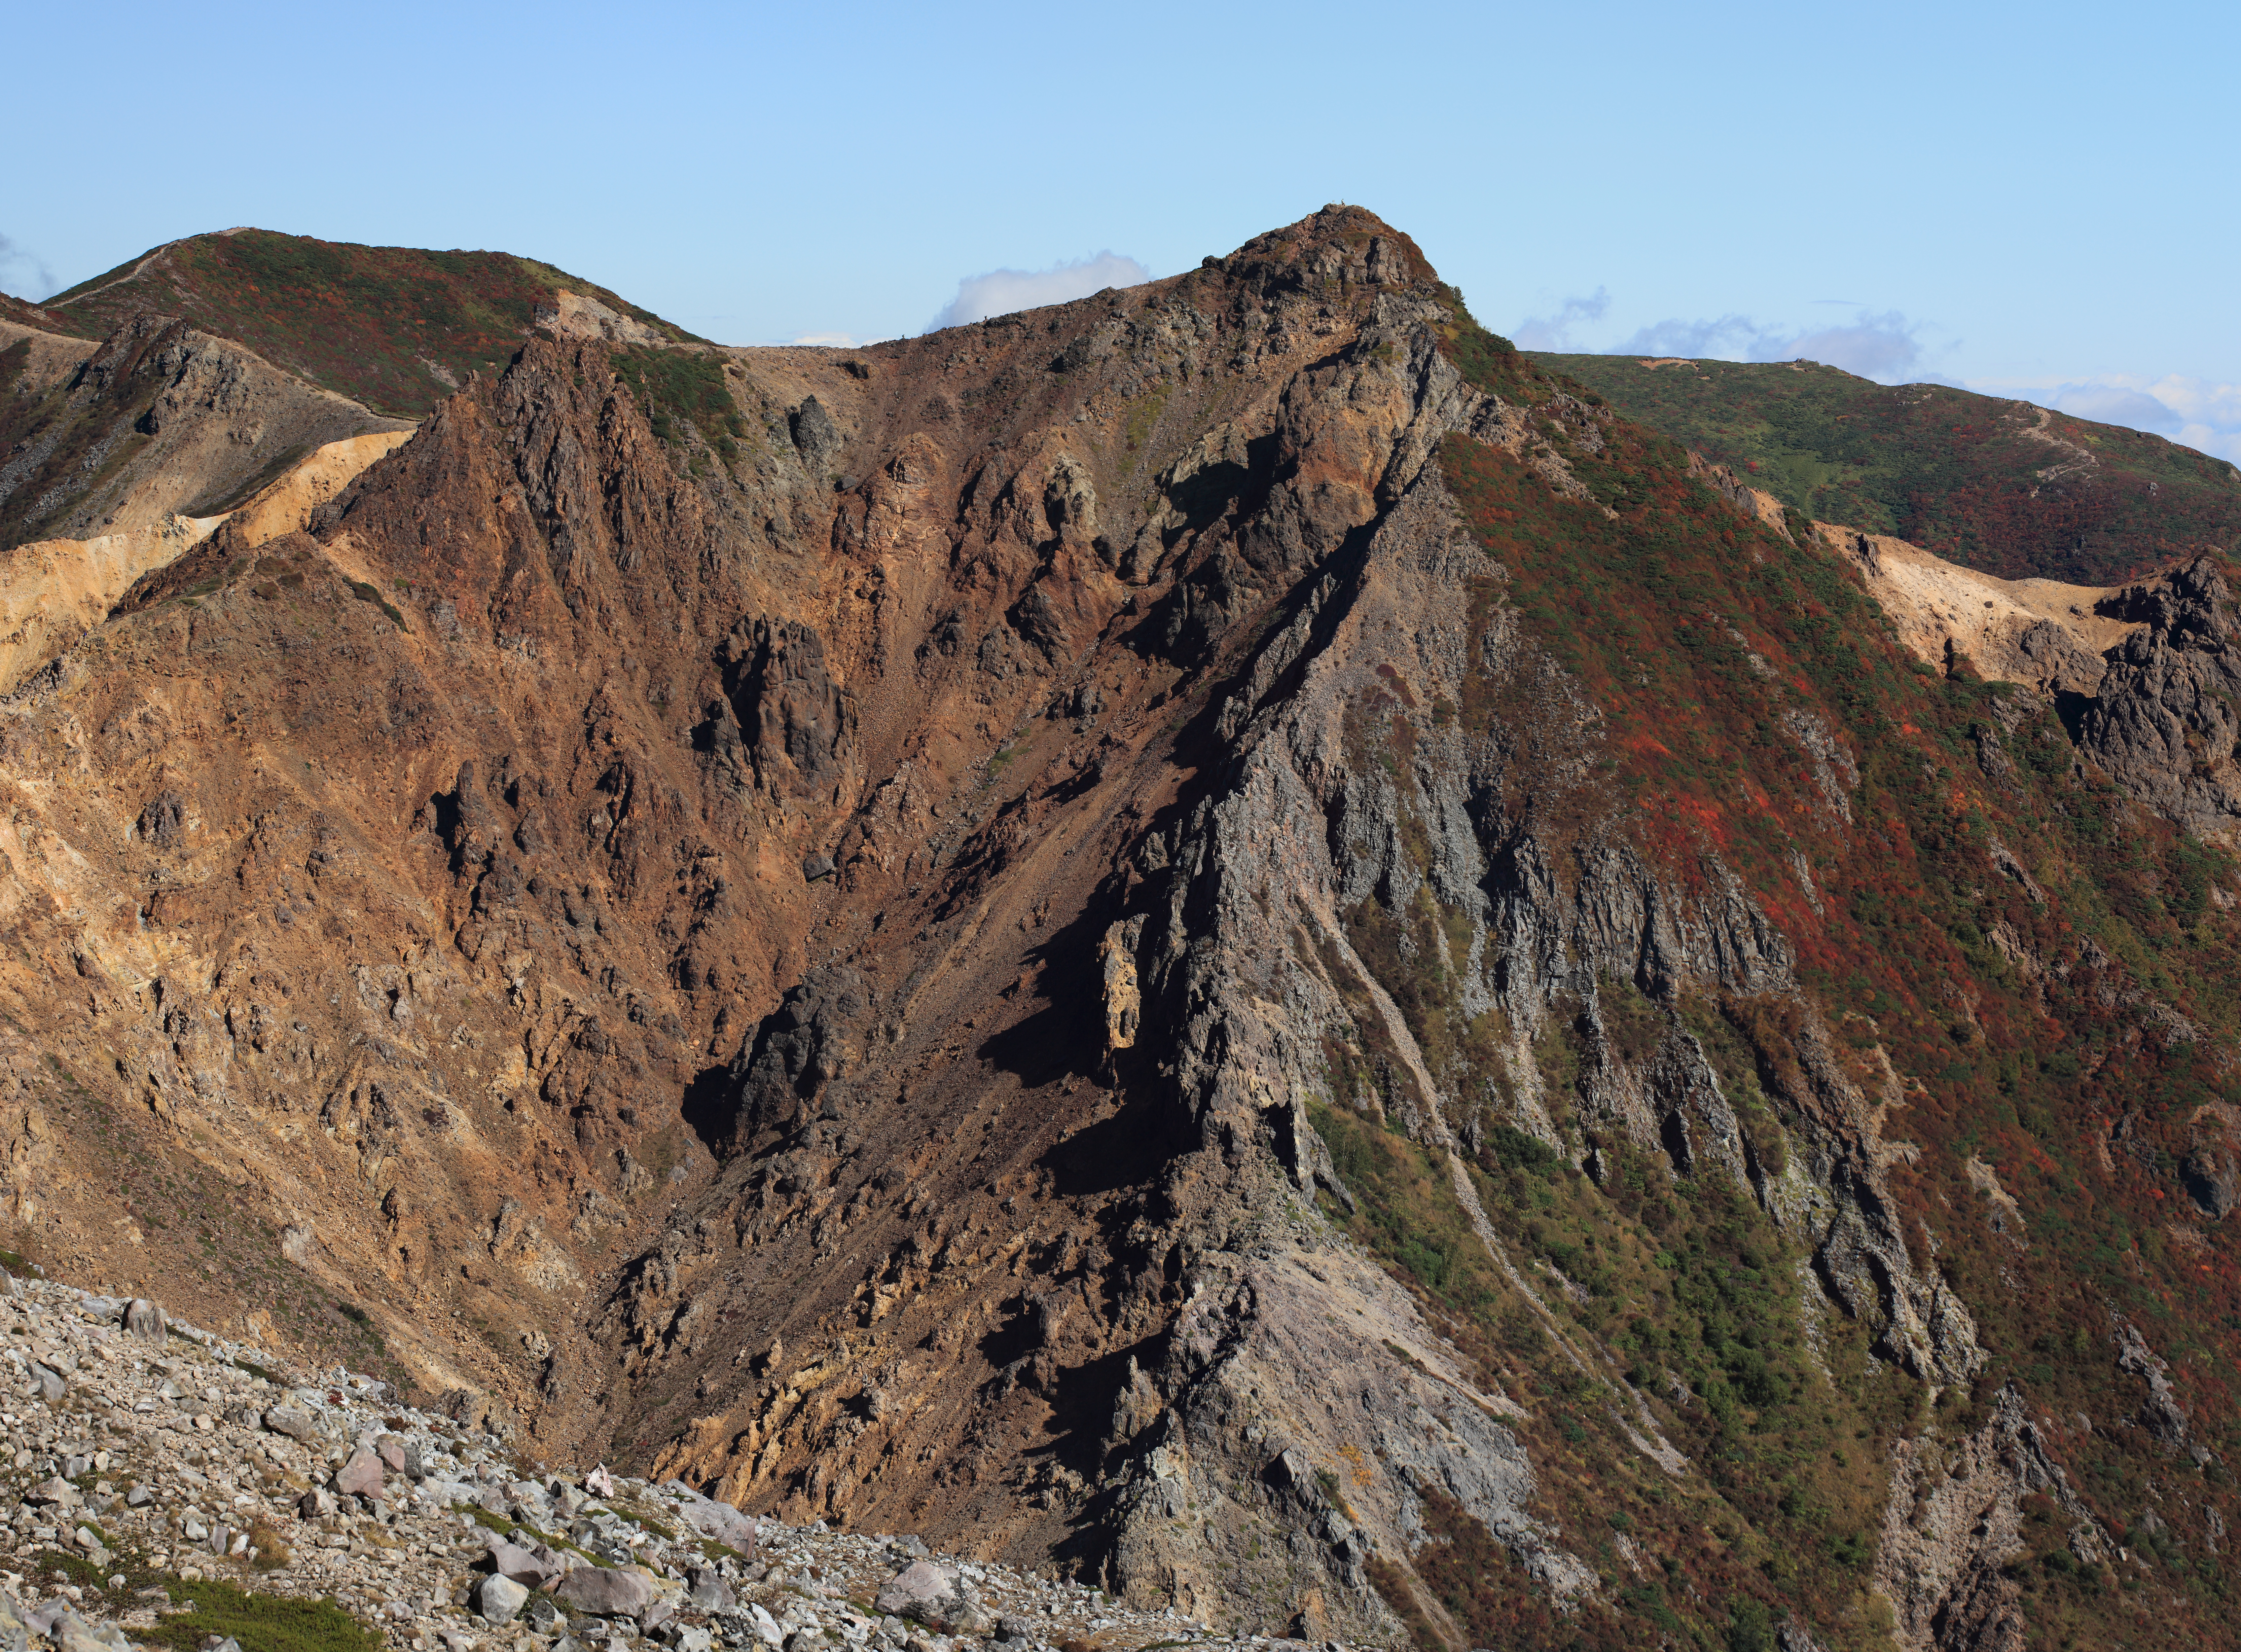
rock, wilderness, mountain, trail, adventure, mountain range, panorama, formation, cliff, high, soil, terrain, ridge, summit, cool image, geology, badlands, plateau, tochigi, photomerge, 5d, hires, fell, markii, pano, hi, res, resolution, stitch, nasu, wadi, landform, mountain pass, geographical feature, mountainous landforms, geological phenomenon